Corcoran School

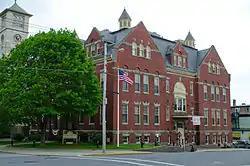

The Corcoran School is an historic school building at 40 Walnut Street in Clinton, Massachusetts. The -story brick Colonial Revival building was built in 1900 to a design by Boston architect Charles J. Bateman. The rectangular building rises above a raised foundation to a truncated hip roof with a variety of gabled dormers and two cupolas. The entry is centered on a seven-bay facade, beneath a slightly projecting pavilion that rises a full three stories. The entry is recessed under a large round arch, above which is a portico supported by Ionic columns. On the second level of the pavilion are three long, narrow, round-arch windows with granite keystones above, and on the third level are two rectangular sash windows topped by blind arches.